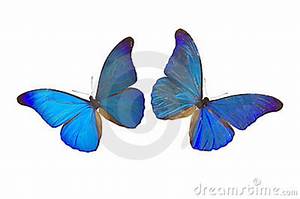
Label: butterfly